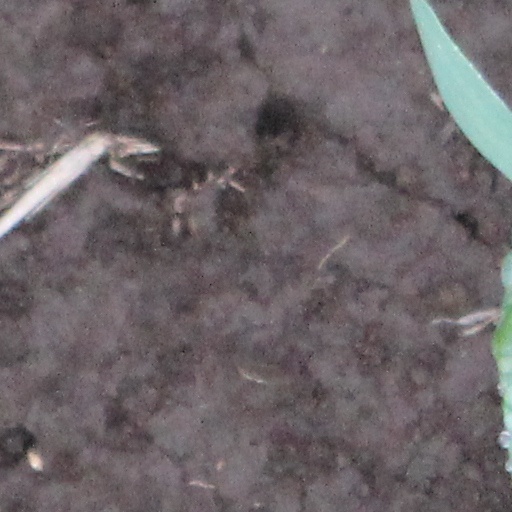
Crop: wheat